Miss Italia

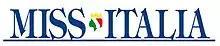

Miss Italia is a beauty pageant awarding prizes every year to young, female contestants from Italy. Since the first edition of the contest, in 1939, many of the contestants have gone on to notable careers in television and film.